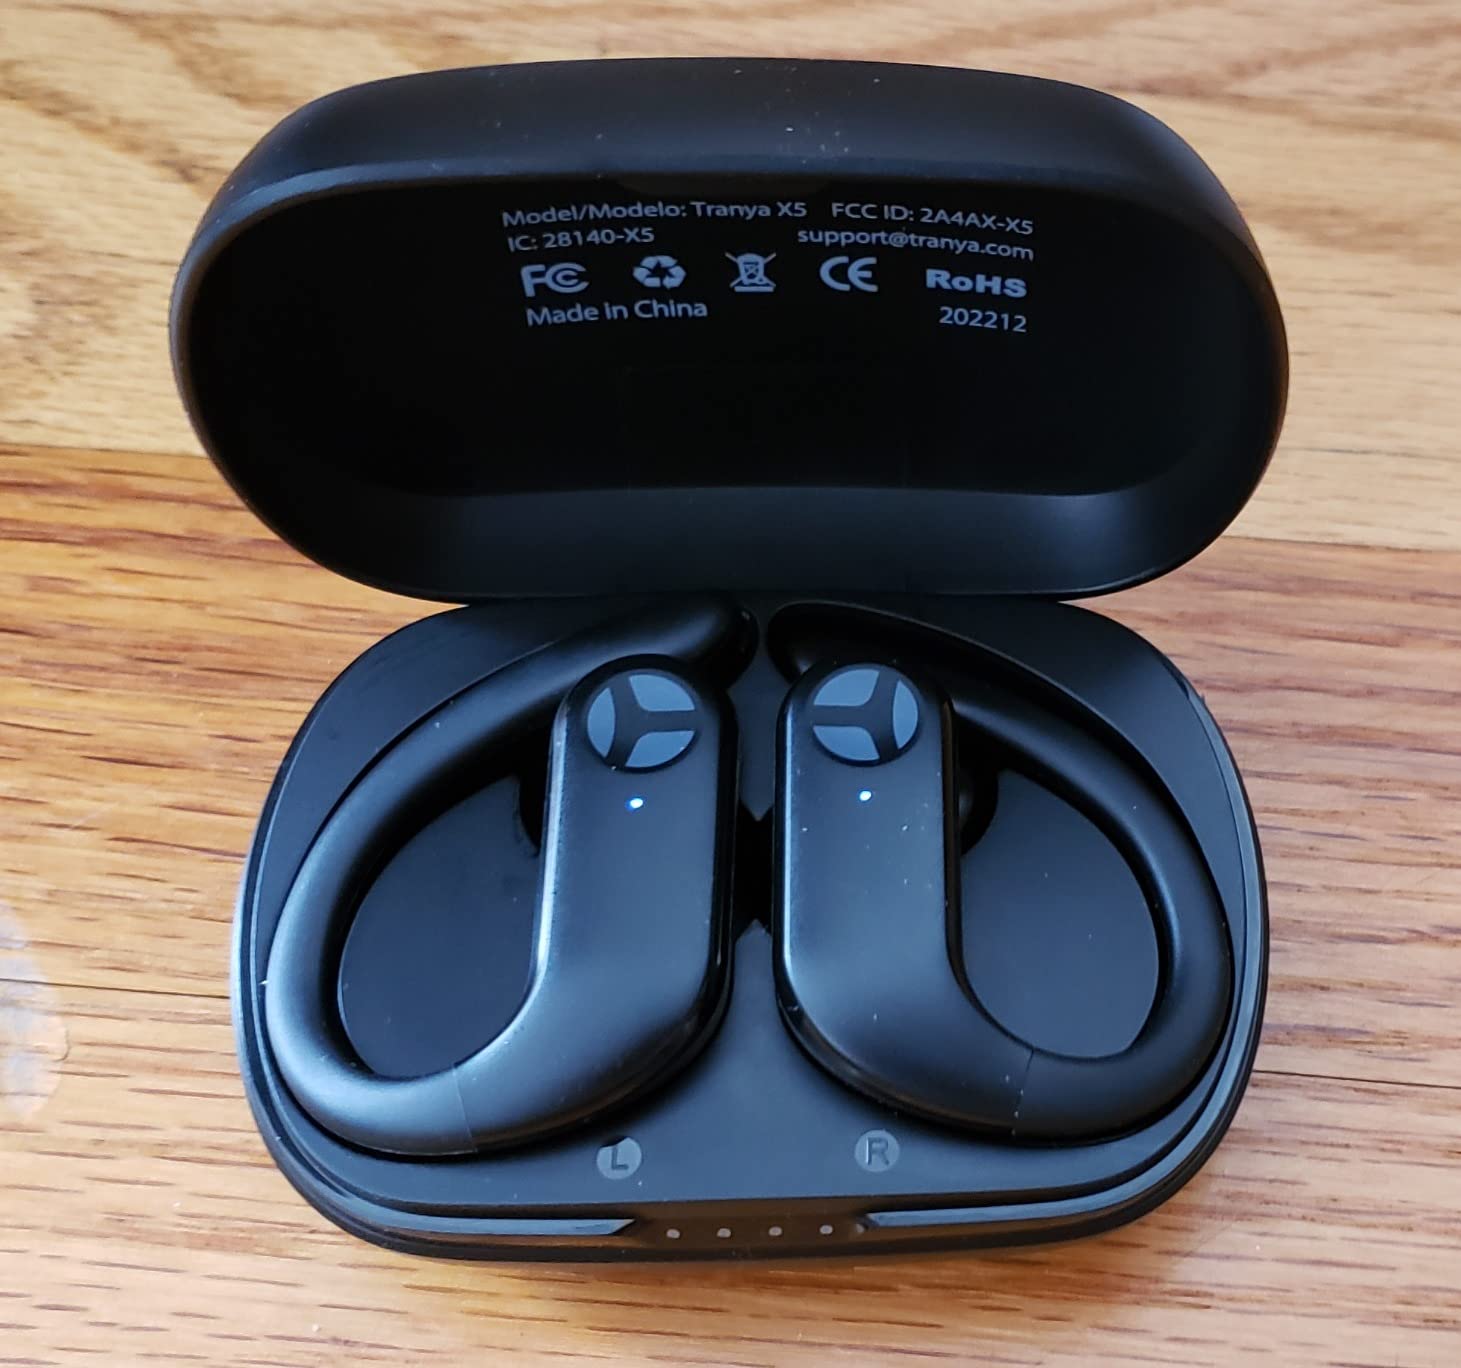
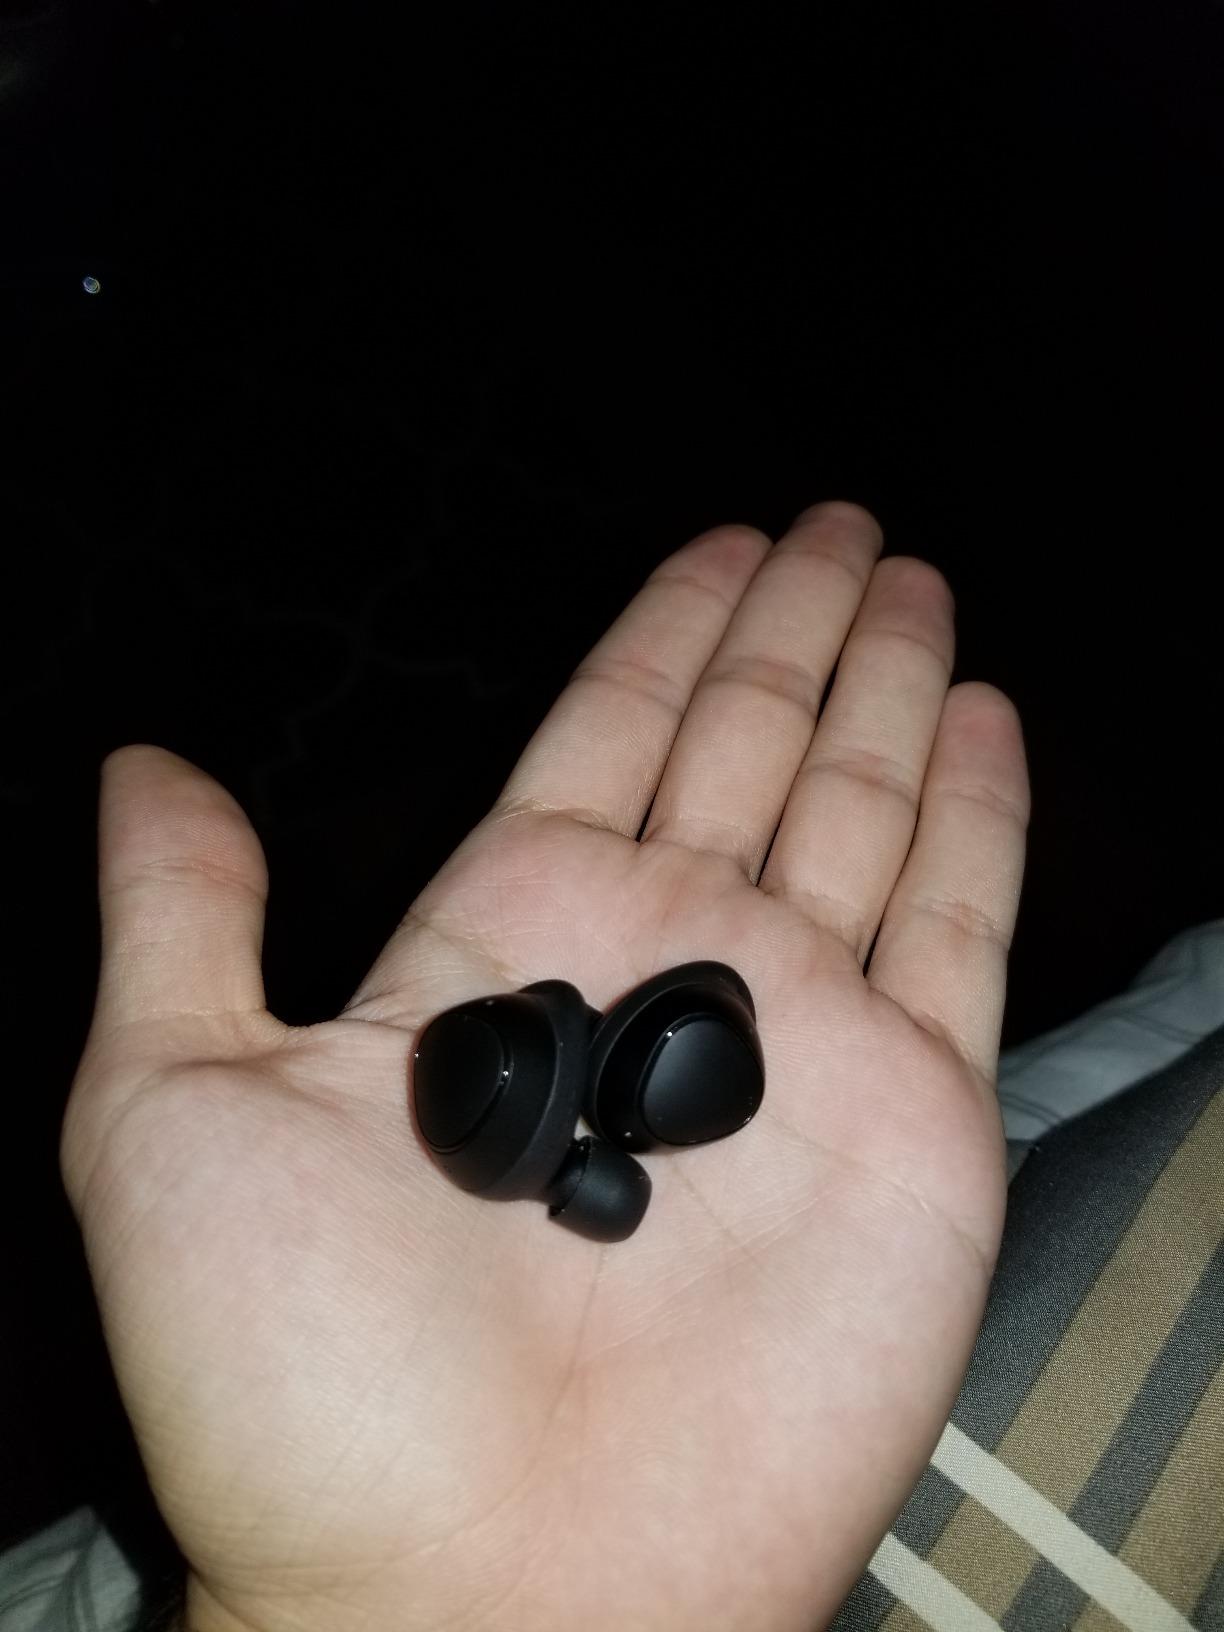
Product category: earbuds
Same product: no